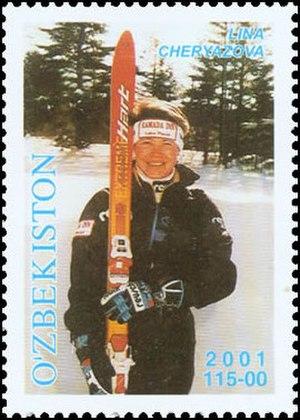
Lina Cheryazova née le 1ᵉʳ novembre 1968 à Tachkent et morte le 23 mars 2019 à Novossibirsk est une skieuse acrobatique ouzbèke, spécialisée dans la discipline du saut acrobatique. Elle remporte notamment le premier concours olympique de la discipline lors des Jeux olympiques de 1994 à Lillehammer.